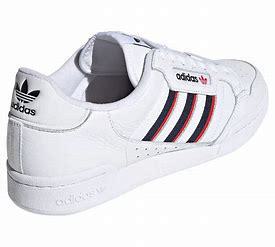
Brand: Adidas
Model: Continental 80 Stripes